Compressed sensing

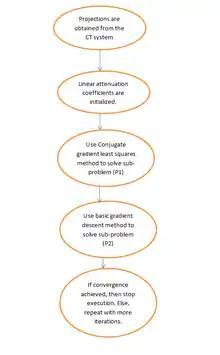
Flow diagram figure for edge-preserving total-variation method for compressed sensing

This is an iterative CT reconstruction algorithm with edge-preserving TV regularization to reconstruct CT images from highly undersampled data obtained at low dose CT through low current levels (milliampere). In order to reduce the imaging dose, one of the approaches used is to reduce the number of x-ray projections acquired by the scanner detectors. However, this insufficient projection data which is used to reconstruct the CT image can cause streaking artifacts. Furthermore, using these insufficient projections in standard TV algorithms end up making the problem under-determined and thus leading to infinitely many possible solutions. In this method, an additional penalty weighted function is assigned to the original TV norm. This allows for easier detection of sharp discontinuities in intensity in the images and thereby adapt the weight to store the recovered edge information during the process of signal/image reconstruction. The parameter formula_26 controls the amount of smoothing applied to the pixels at the edges to differentiate them from the non-edge pixels. The value of formula_26 is changed adaptively based on the values of the histogram of the gradient magnitude so that a certain percentage of pixels have gradient values larger than formula_26. The edge-preserving total variation term, thus, becomes sparser and this speeds up the implementation. A two-step iteration process known as forward–backward splitting algorithm is used. The optimization problem is split into two sub-problems which are then solved with the conjugate gradient least squares method and the simple gradient descent method respectively. The method is stopped when the desired convergence has been achieved or if the maximum number of iterations is reached.